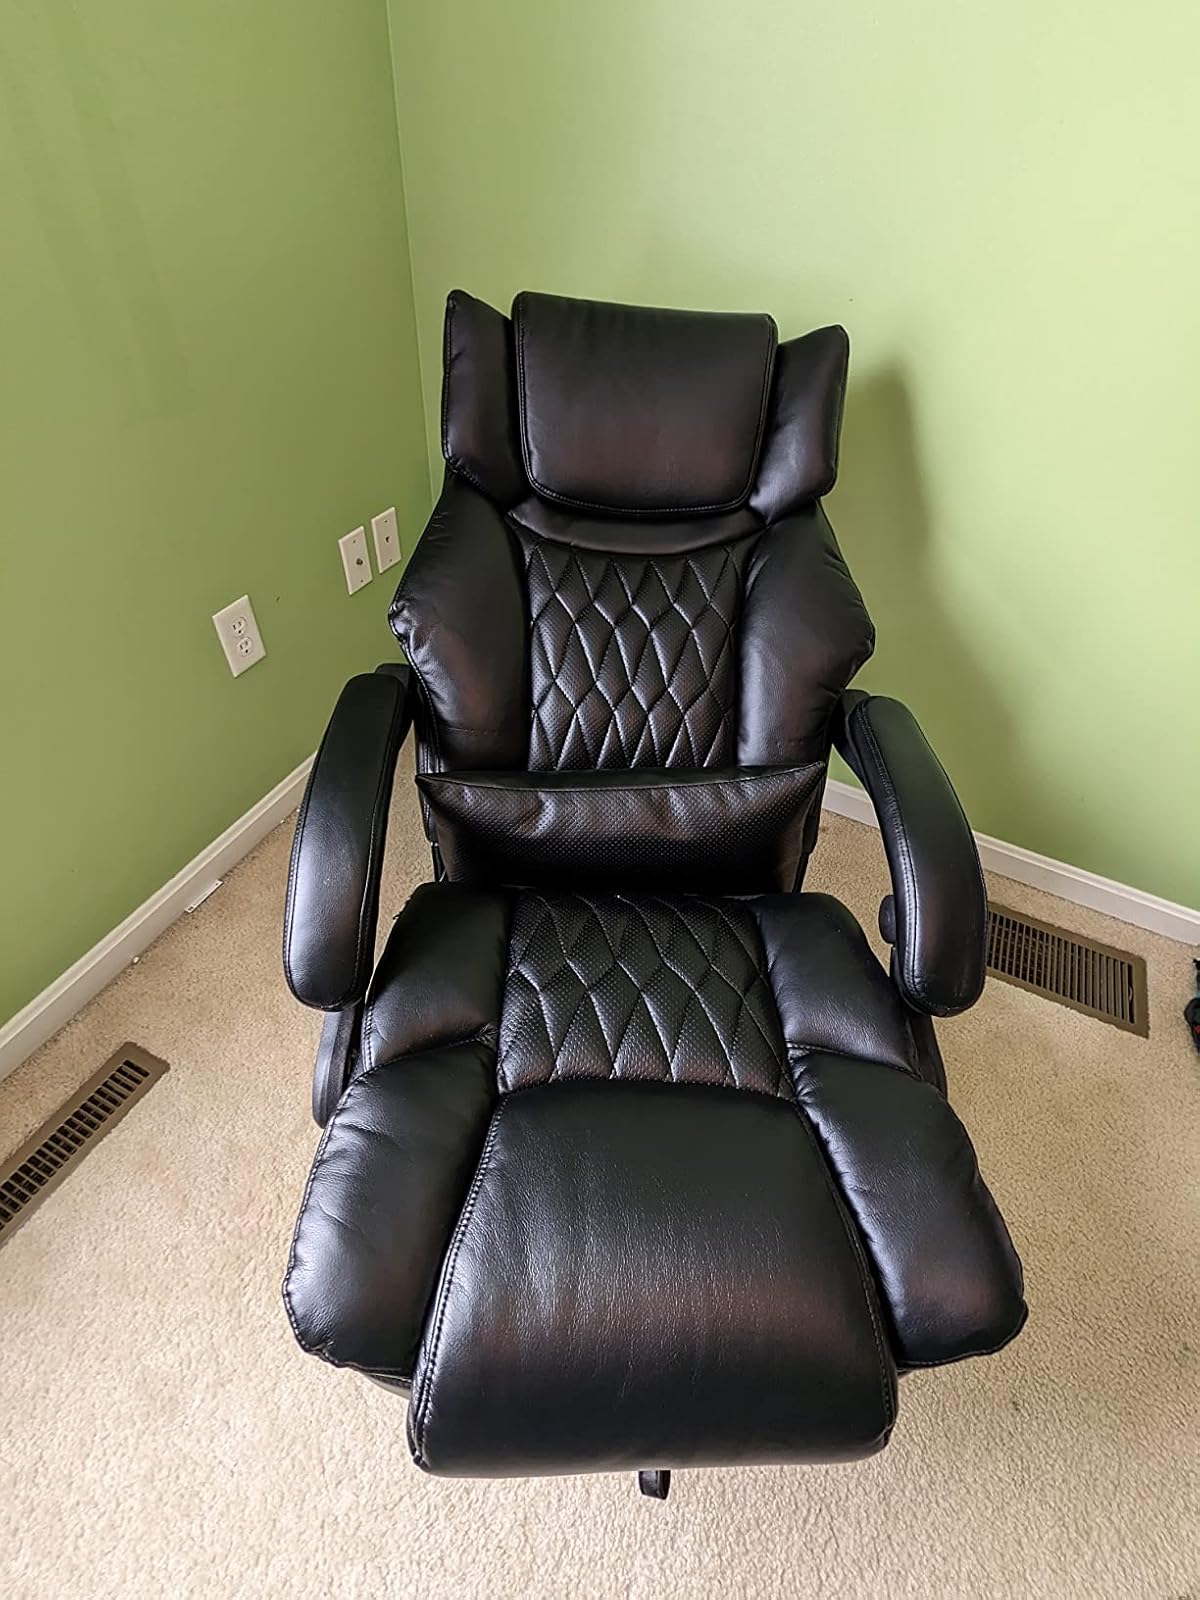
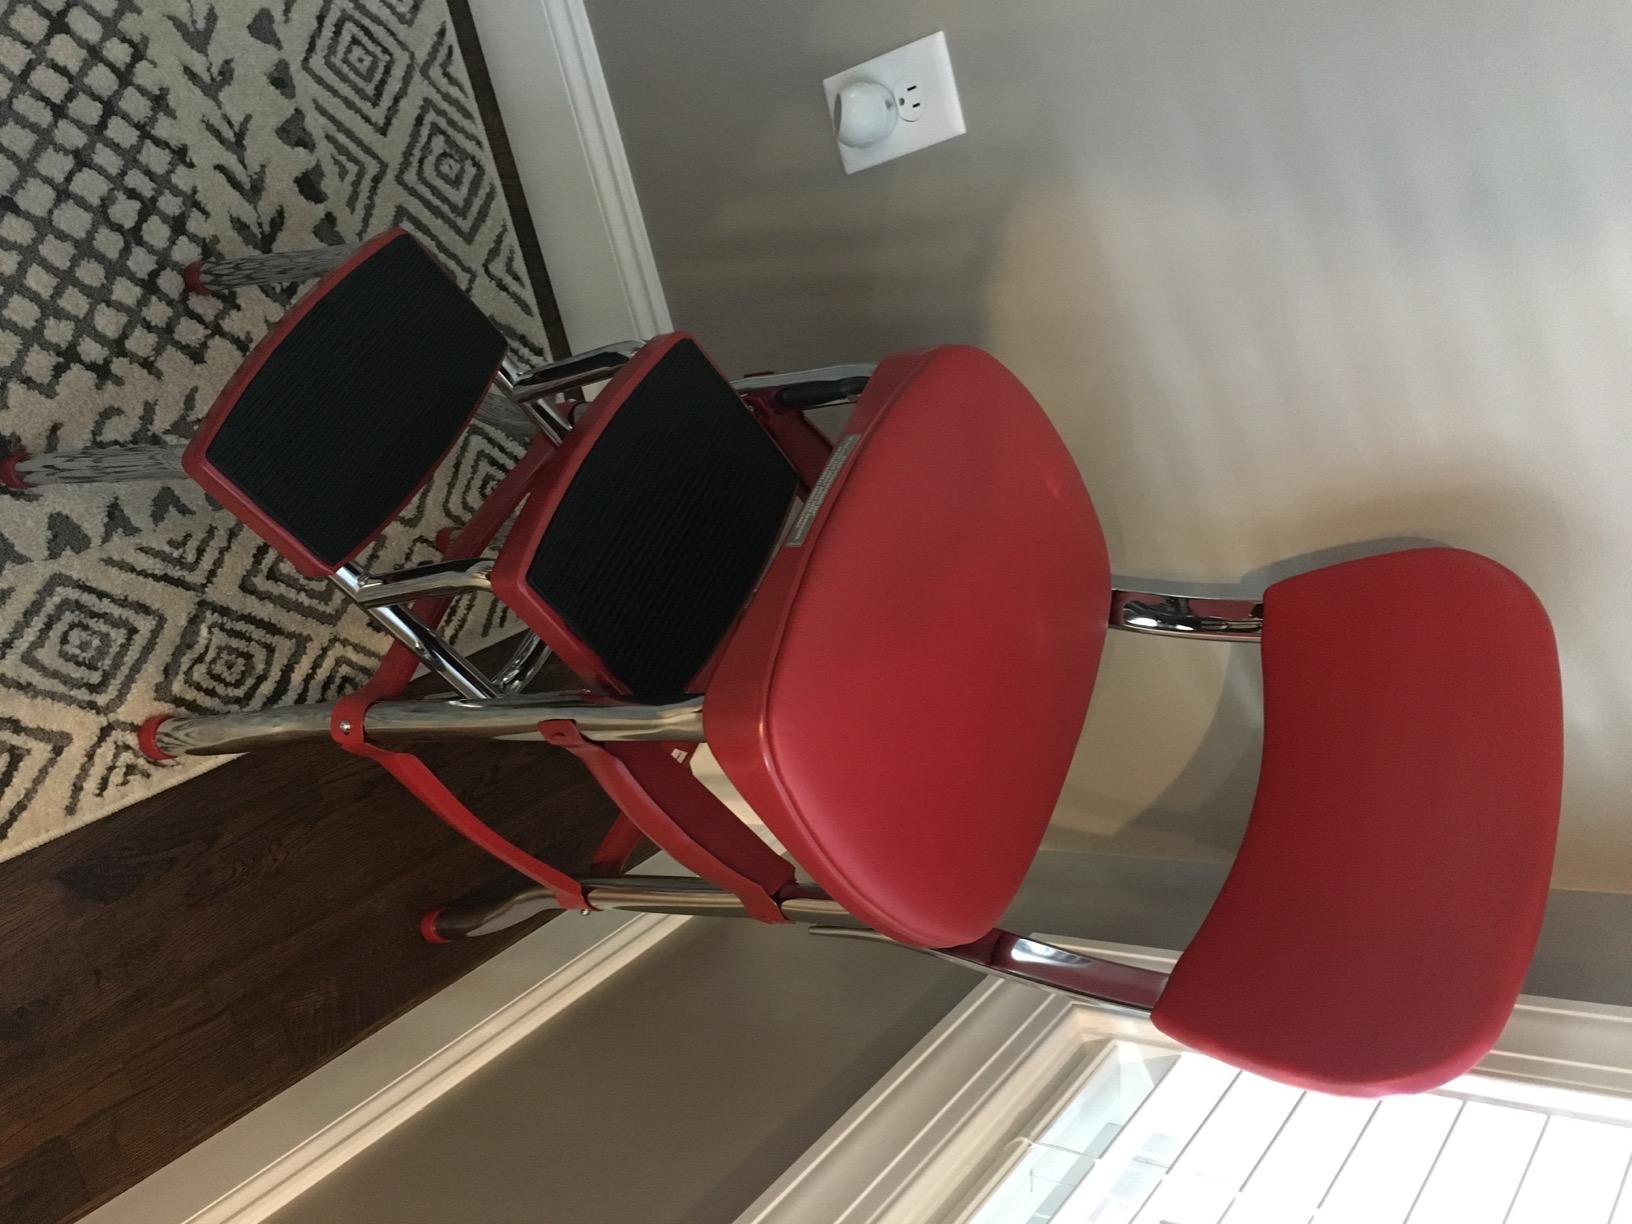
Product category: items_chair
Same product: no